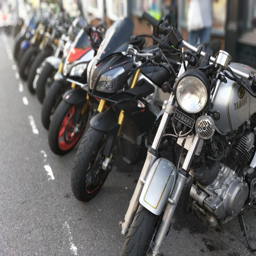
revolution : a celebration of art , film and motorcycles